Sergei Smirnov (intelligence officer)

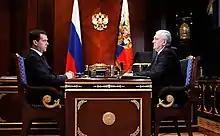
Smirnov meeting with Dmitry Medvedev in 2011.

In July 2003, he became First Deputy Director of the FSB, retaining his position after a major reorganization of it in July 2004.